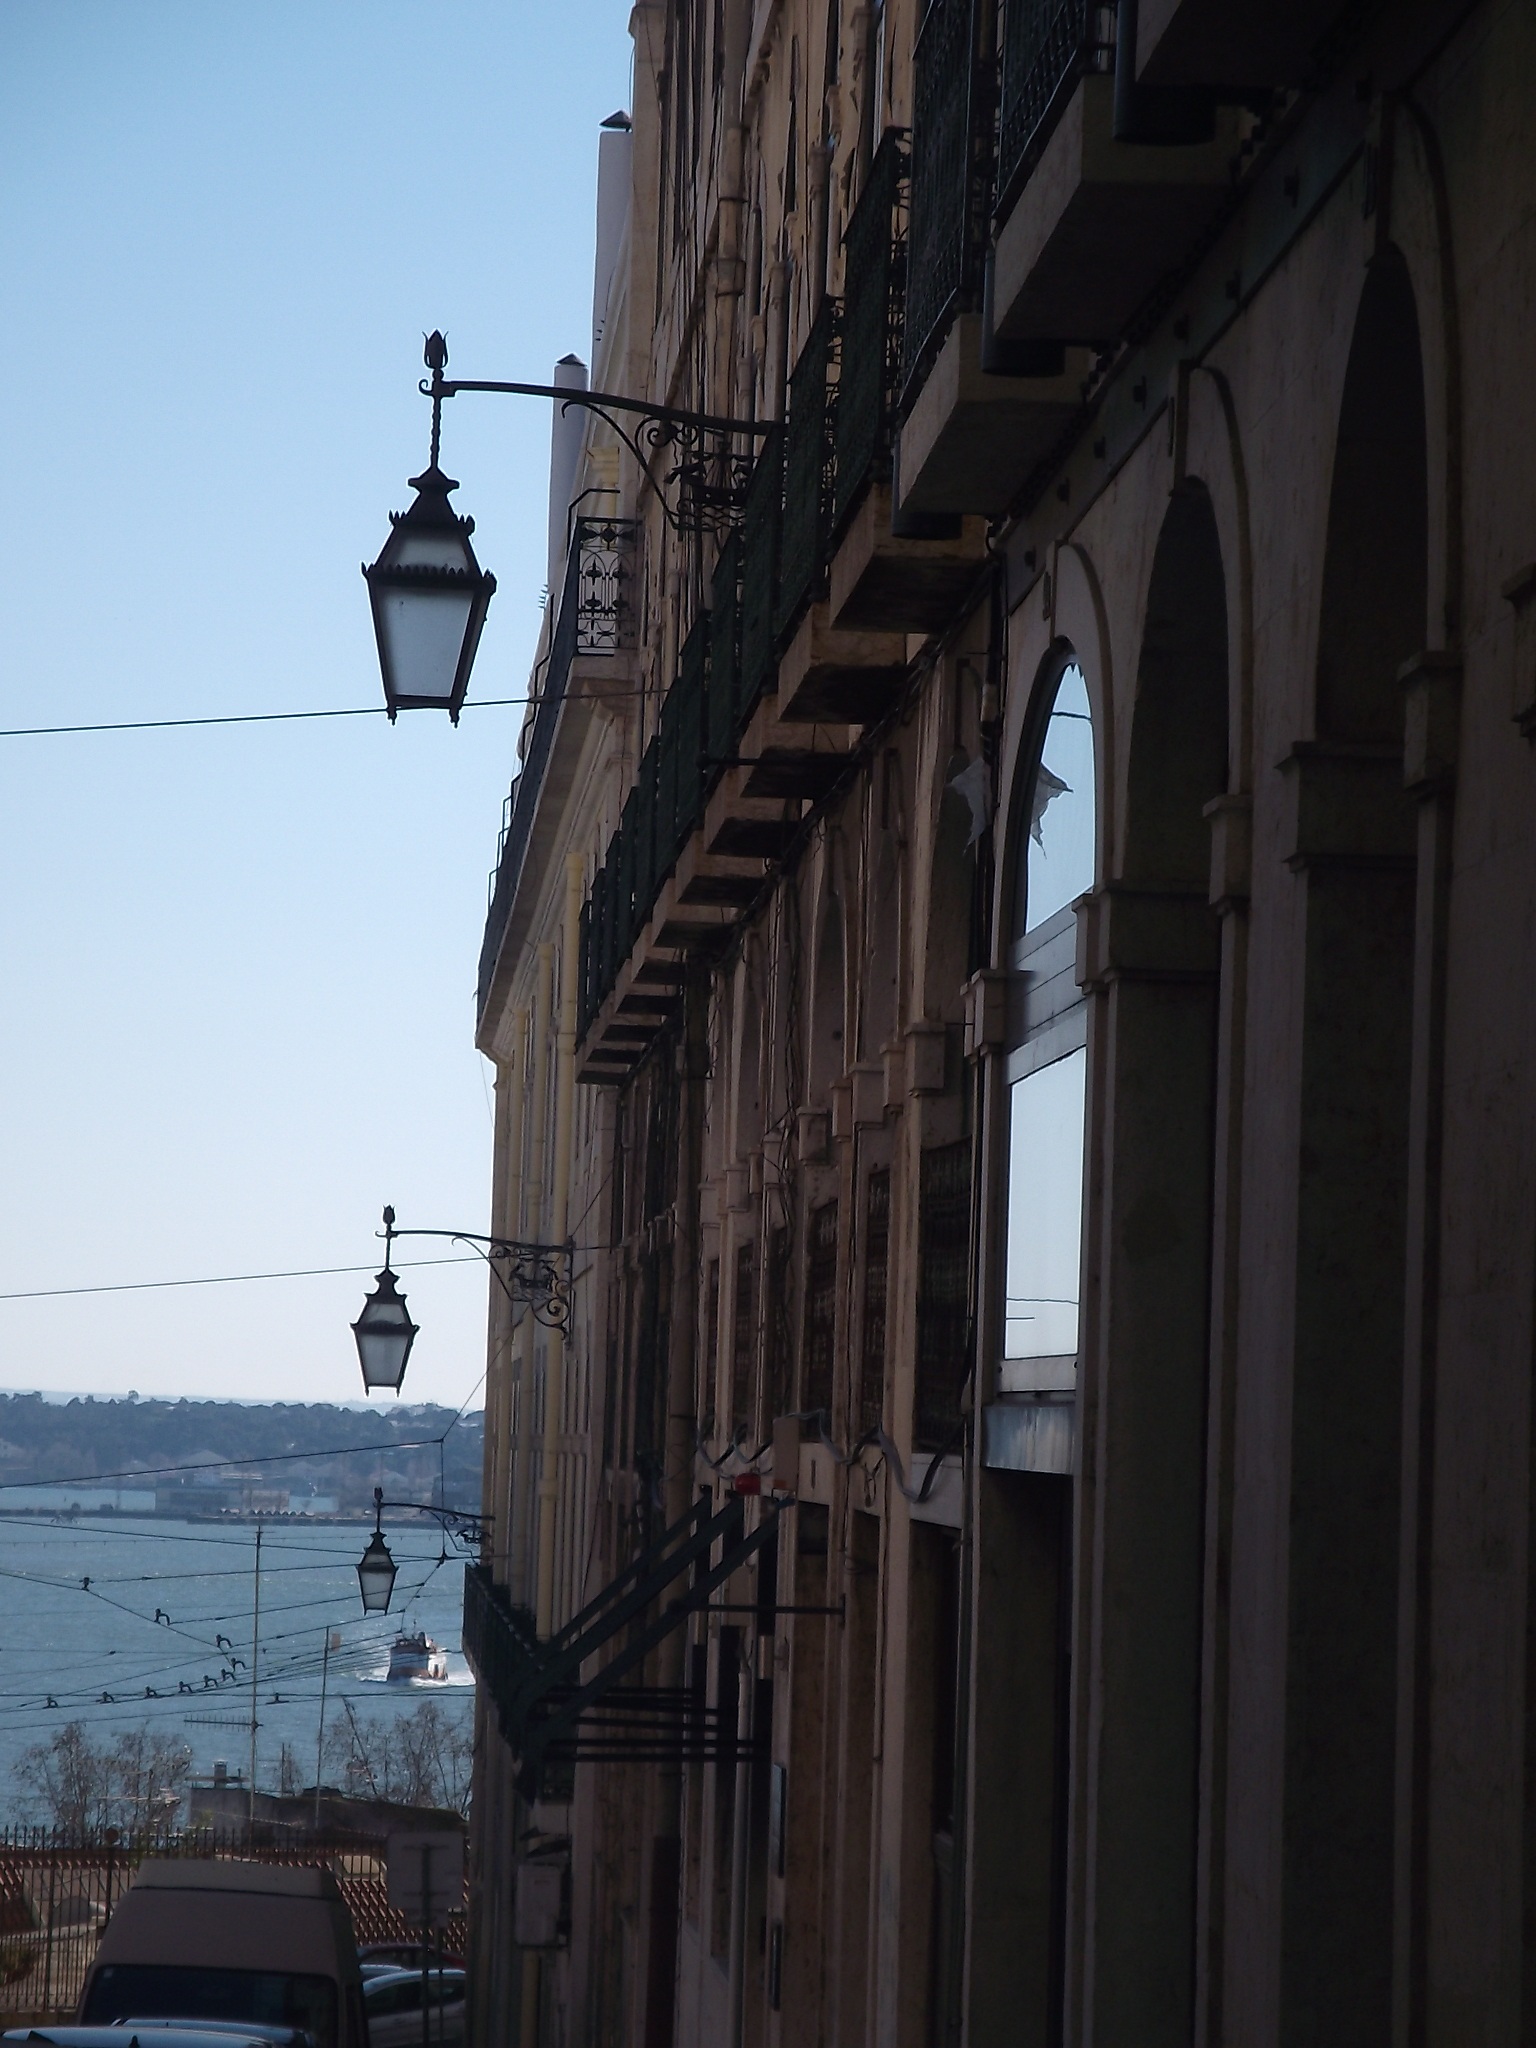
architecture, road, street, town, alley, skyscraper, facade, lighting, portugal, shape, lisbon, tagus river, urban area